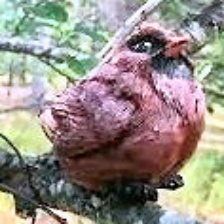
Species: BLACK THROATED HUET
Scientific name: PTEROPTOCHOS TARNII